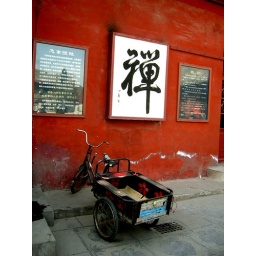
I took this picture in China in 2005, I really like the red wall